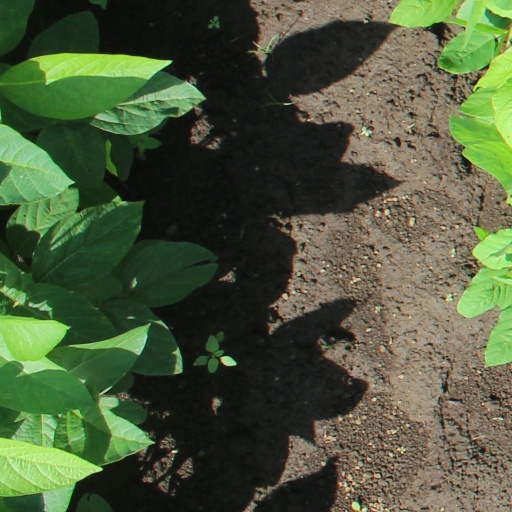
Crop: soybean